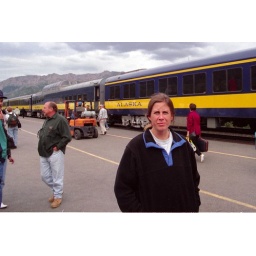
Leslie, with our train in the background. Note the domed car from which I took most of the pictures.